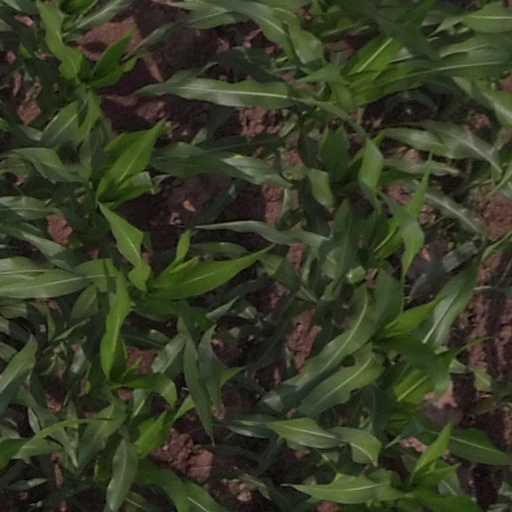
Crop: maize; corn